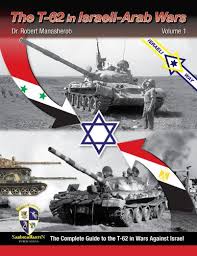
Label: Tank